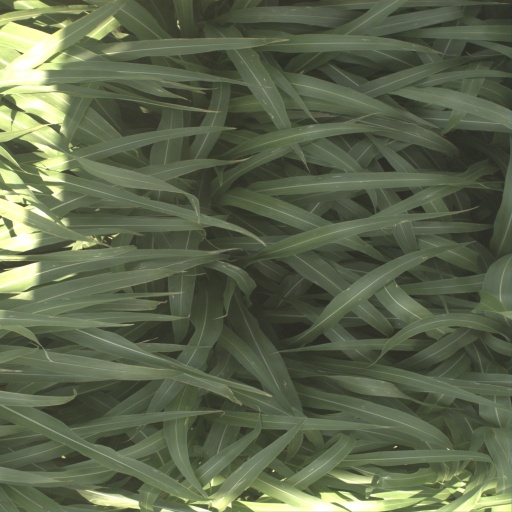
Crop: sorghum